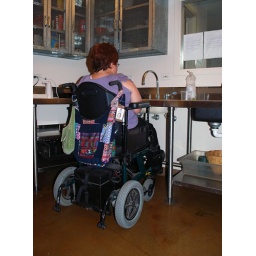
Accessible sink and cabinet in shelter kitchen